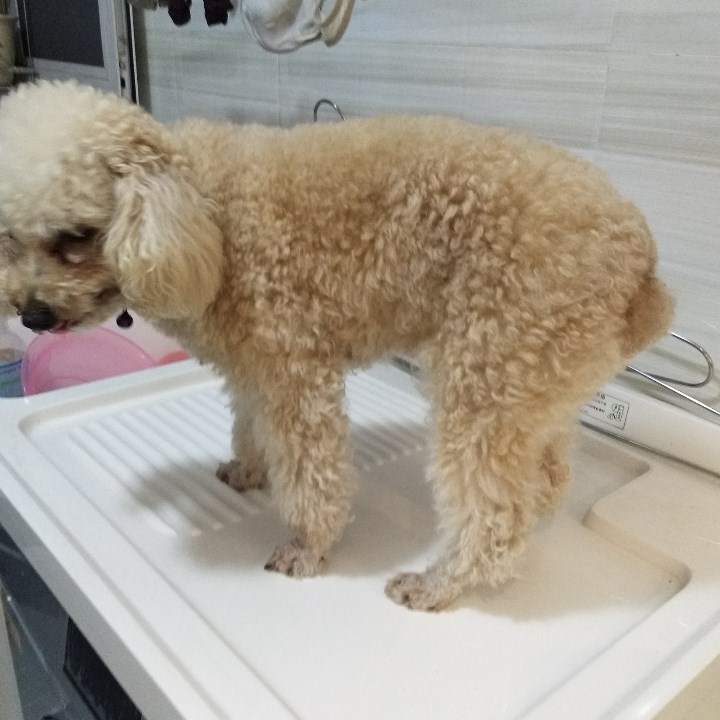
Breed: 2925-n000114-toy_poodle